Ralph Nader

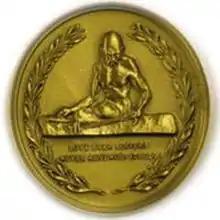
Nader was the 2016 recipient of the Gandhi Peace Award.

In June 2000, The Association of State Green Parties (ASGP) organized the national nominating convention that took place in Denver, Colorado, at which Green Party delegates nominated Ralph Nader and Winona LaDuke to be their party's candidates for president and vice president.